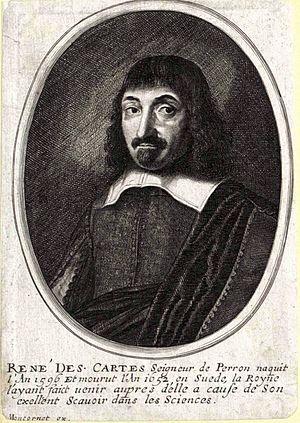
Pierre Hérigone, né vers 1580 et mort à Paris le 1ᵉʳ mars 1643, est un mathématicien et astronome français d'origine basque.
René Descartes est un mathématicien, physicien et philosophe français, né le 31 mars 1596 à La Haye-en-Touraine, baptisé le 3 avril 1596 dans l'église Saint-Georges de Descartes, et mort le 11 février 1650 à Stockholm.